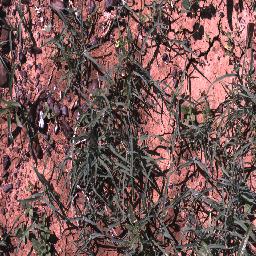
Label: negative